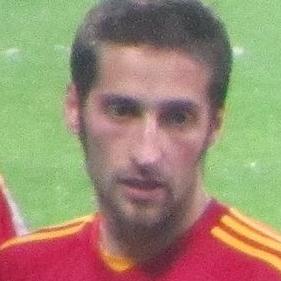
Age: 28